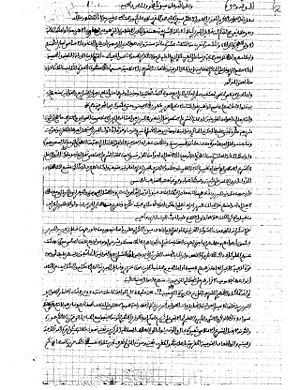
Texte en arabe d'une pétition en provenance de Salé contre l'application du Dahir berbère, pour la remise de laquelle Ahmed Hajji, Ahmed El Jariri et Abou Bakr Zniber avaient demandé une audience auprès du sultan Mohammed ben Youssef (futur roi Mohammed V).
Le mouvement national marocain, ou la mouvance nationale marocaine, est un mouvement sociopolitique urbain né en 1930, qui a milité contre les protectorats français et espagnol au Maroc pour obtenir finalement l’indépendance du pays dans les années 1950.